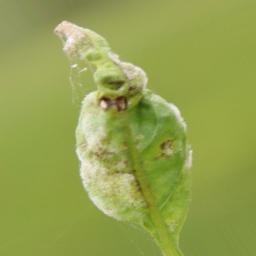
Label: powdery mildew